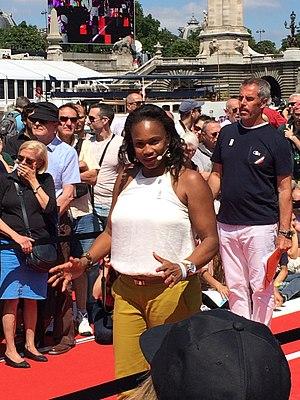
Photo de Laura Flessel.
Laura Flessel-Colovic, née le 6 novembre 1971 à Pointe-à-Pitre, est une escrimeuse et femme politique française.